List of tallest buildings and structures in Newcastle upon Tyne

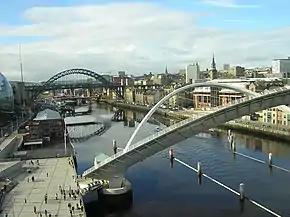
Many of the tallest buildings and structures in Newcastle can be found in the city centre, for example the Tyne Bridge at left above

This list of the tallest buildings and structures in Newcastle upon Tyne ranks skyscrapers and structures in Newcastle upon Tyne, England, UK, by height and doesn't include structures in neighbouring Gateshead. Only structures taller than are listed below. Unlike other cities in the UK of its size, Newcastle upon Tyne doesn't have a particularly large number of highrise buildings and structures; the majority are residential tower blocks built in the mid-20th century.